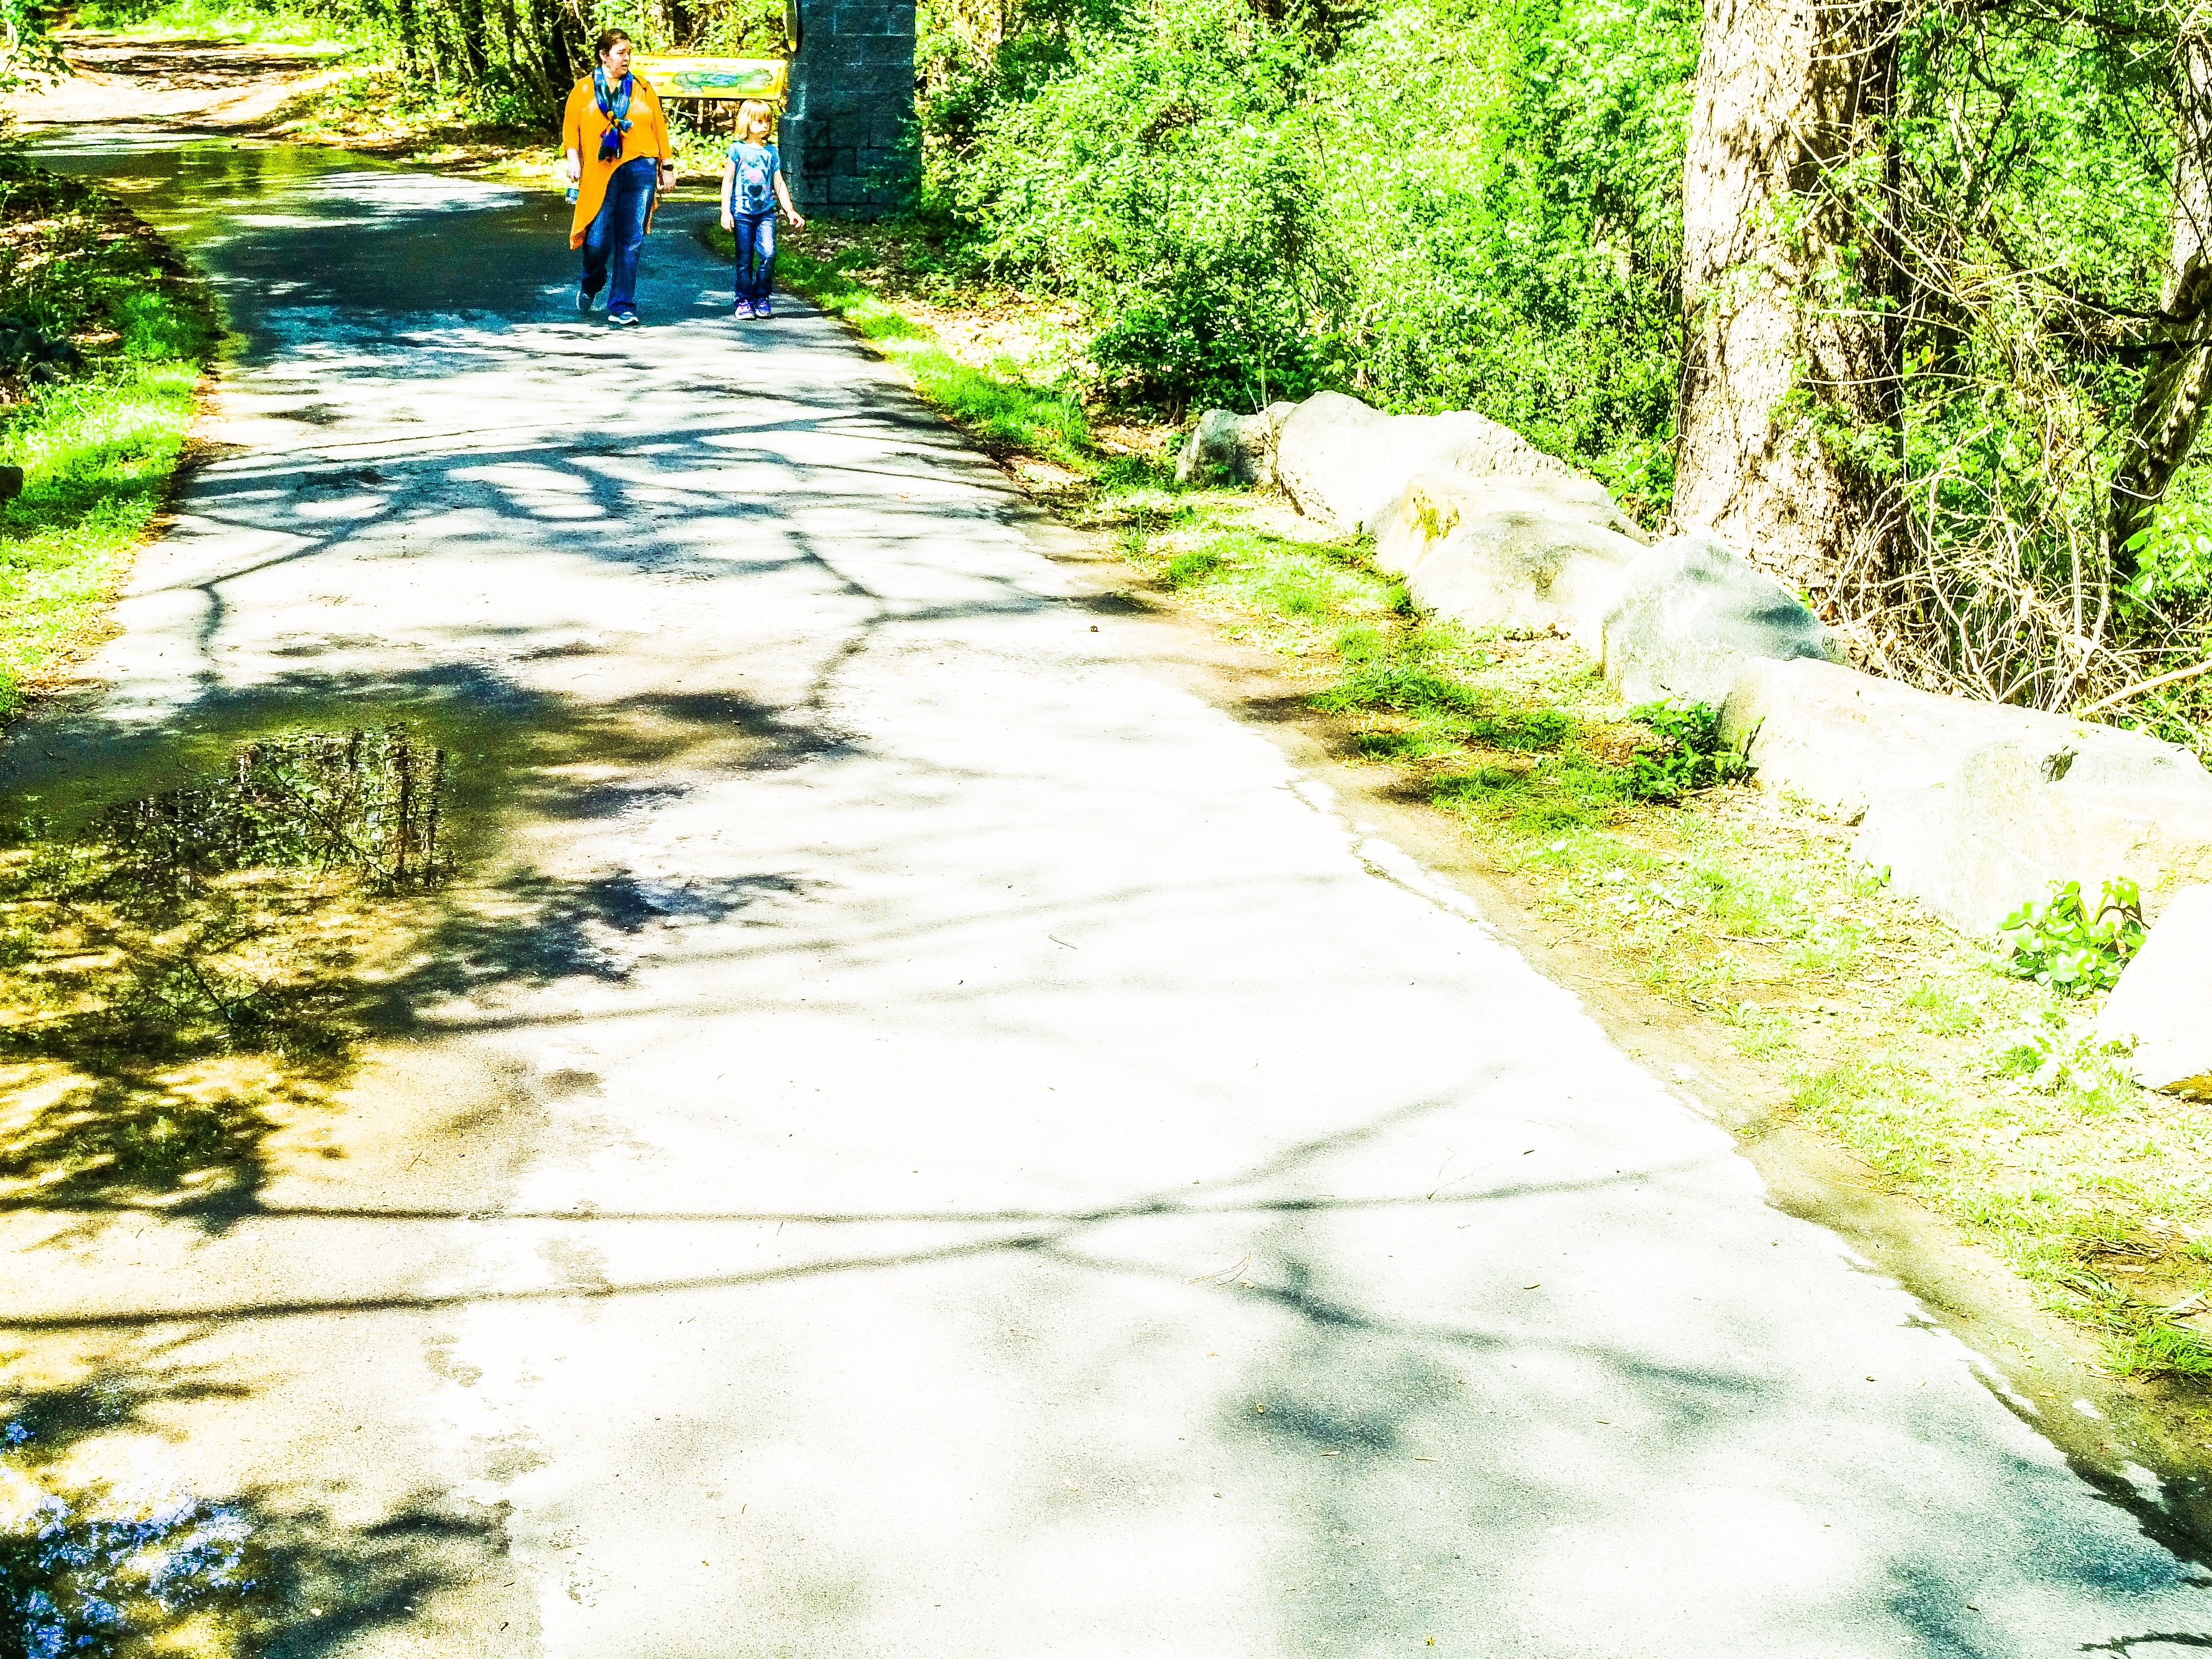
tree, grass, road, trail, lawn, leaf, sidewalk, river, walkway, stream, green, garden, waterway, yard, road surface